List of awards and nominations received by Lea Salonga

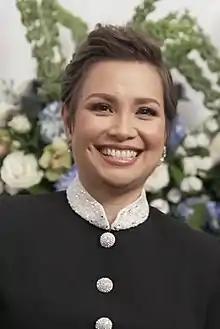
Salonga at the 74th Tony Awards in 2021

Filipina singer and actress Lea Salonga has received numerous accolades and honors around the world throughout her career. She has received at least 44 nominations, 28 wins, 19 cultural honors, 3 state honors, and 1 world record.